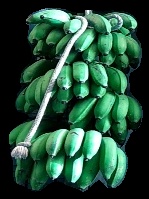
Variety: rasbale
Grade: grade2